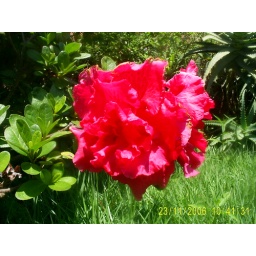
A colorful pink azalea in the summer garden...